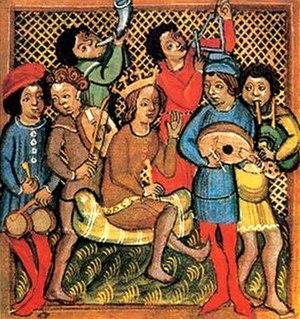
Ah! My Goddess est un manga de Kōsuke Fujishima.
Le Roman de la Rose, appelé aussi Guillaume de Dole, en particulier par les commentateurs de langue anglaise pour éviter toute confusion avec l'ouvrage homonyme beaucoup plus connu, est un long poème de 5 656 vers en langue d'oïl, écrit dans le premier tiers du XIIIᵉ siècle. Le seul exemplaire connu de ce texte se trouve dans un manuscrit rédigé à la fin du XIIIᵉ siècle, conservé à la Bibliothèque apostolique vaticane et contenant trois autres romans connus par ailleurs, Le Chevalier de la Charrette et Le Chevalier au Lion de Chrétien de Troyes et Méraugis de Portlesguez de Raoul de Houdenc. Le manuscrit n'est pas signé, mais les médiévistes s'accordent pour l'attribuer à Jean Renart.